Derek Jacobi

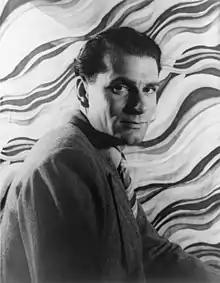
Laurence Olivier discovered Derek Jacobi, inviting him to join the Royal National Theatre.

Jacobi's talent was recognised by Laurence Olivier, who invited the young actor back to London to become one of the founding members of the new National Theatre, even though at the time Jacobi was relatively unknown. He played Laertes in the National Theatre's inaugural production of "Hamlet" opposite Peter O'Toole in 1963. Olivier cast him as Cassio in the successful National Theatre stage production of "Othello", a role that Jacobi repeated in the 1965 film version. He played Andrei in the NT production and film of "Three Sisters" (1970), both featuring Olivier. On 27 July 1965, Jacobi played Brindsley Miller in the first production of Peter Shaffer's "Black Comedy". It was presented by the National Theatre at Chichester and subsequently in London.